Lanka (2011 film)

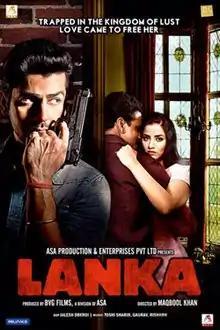
Theatrical release poster

Lanka is a 2011 Indian drama-thriller film directed by Maqbool Khan and produced by Vikram Bhatt under BVG Films associating ASA Production and Enterprises Pvt. Ltd.The film stars Manoj Bajpayee, Arjan Bajwa and Tia Bajpai in the lead roles. It was released on 20 October